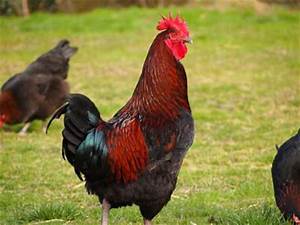
Label: chicken